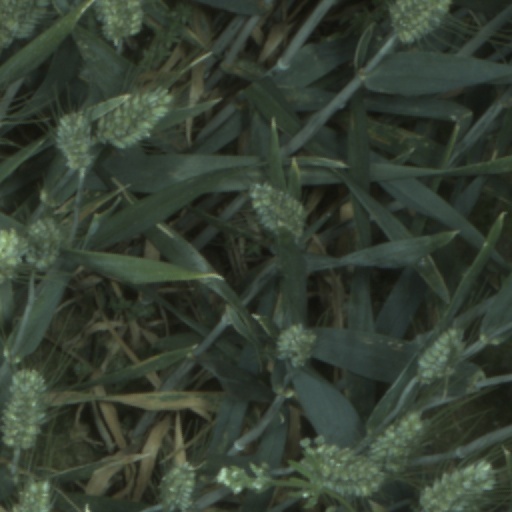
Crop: wheat